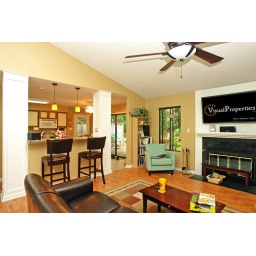
Living Room with wall out and bar in